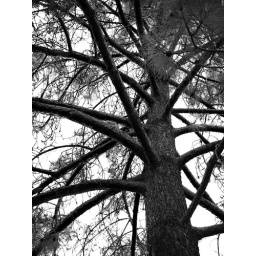
A pine tree near where I work. I like the branches.